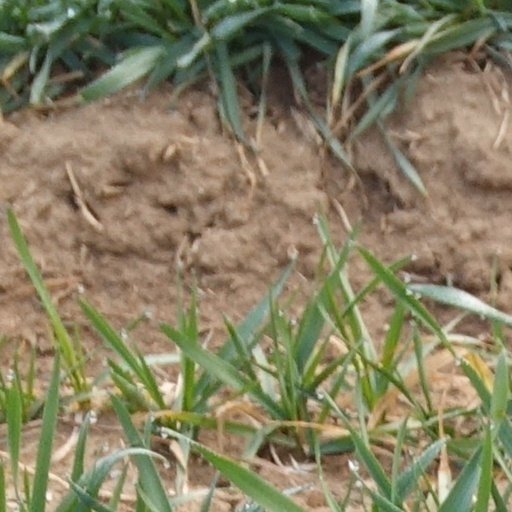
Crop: wheat